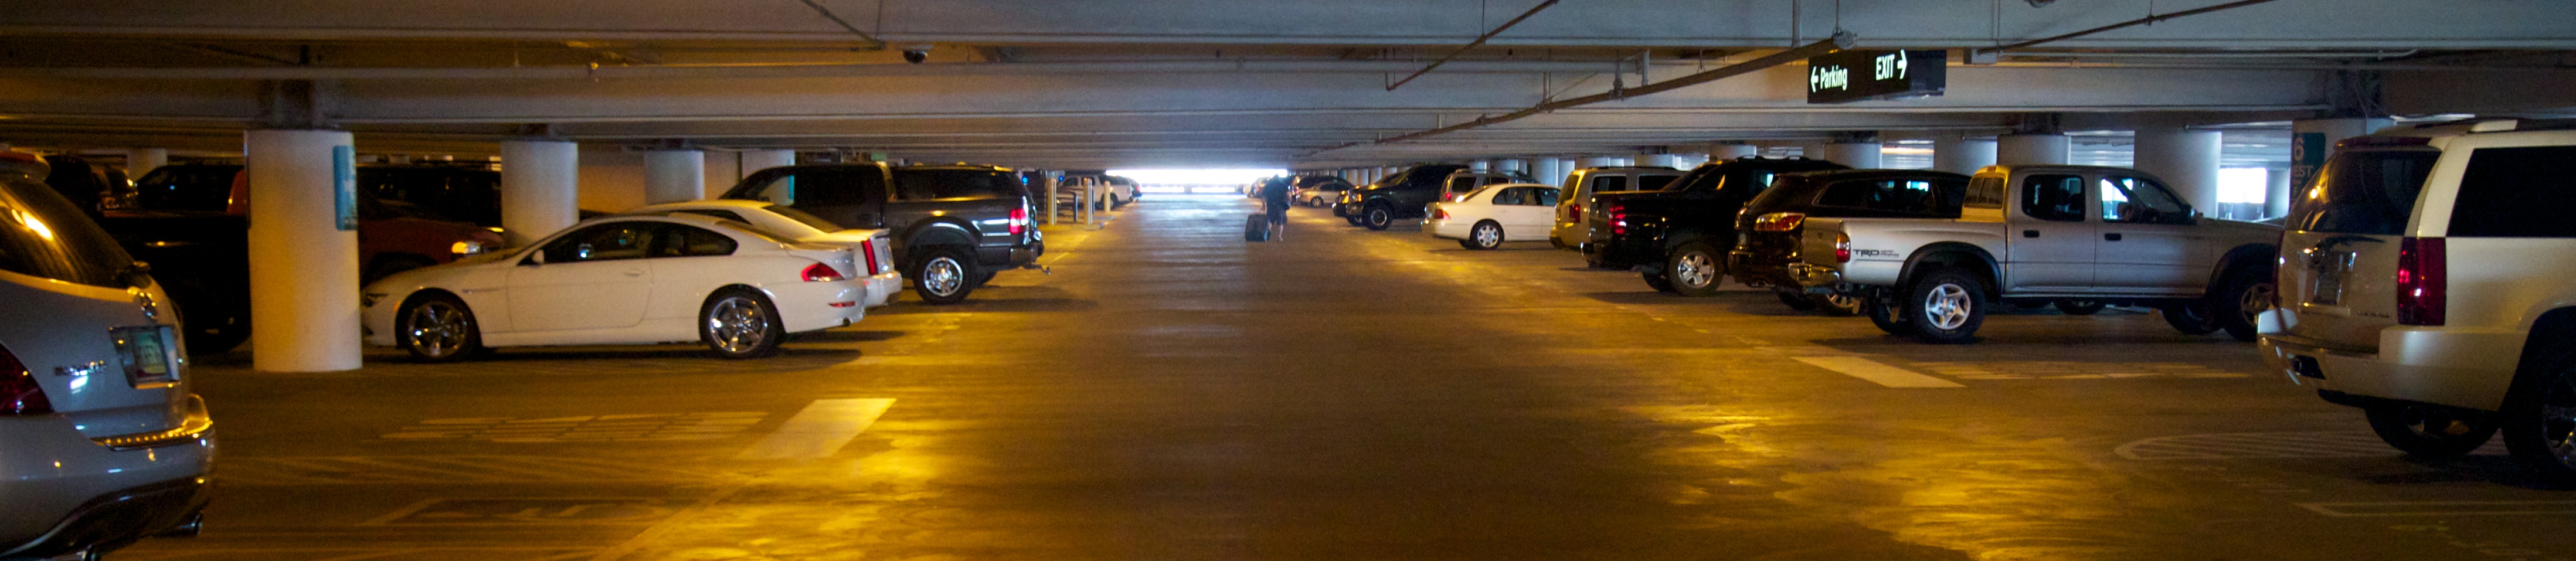
parking, transport, vehicle, public transport, 2010365